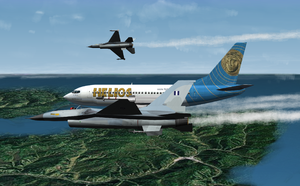
Le 14 août 2005, le vol Helios Airways 522, un Boeing 737-300 parti de Larnaca vers Prague via Athènes s'écrase sur une colline près de Marathon, à 40 km au nord-est d'Athènes, en Grèce.